History of plug-in hybrids

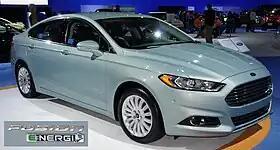
Deliveries of the Ford Fusion Energi began in the U.S. in March 2013.

The Ford Fusion Energi was released in the U.S. market by late February 2013, and retail deliveries began in March 2013. A total of 6,089 units were sold in the U.S. in 2013. Deliveries to retail customers of the limited edition McLaren P1 supercar began in the UK in October 2013. The first P1 delivery in the U.S. occurred in May 2014. The Porsche Panamera S E-Hybrid was released in the U.S. market in November 2013. The first retail deliveries of the Cadillac ELR took place in the U.S. in December 2013.